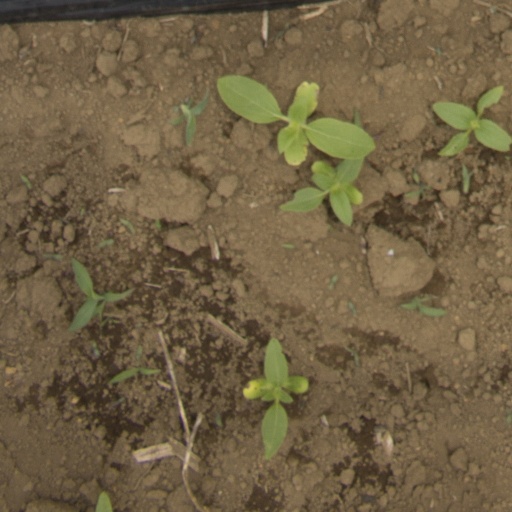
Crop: Jerusalem artichoke